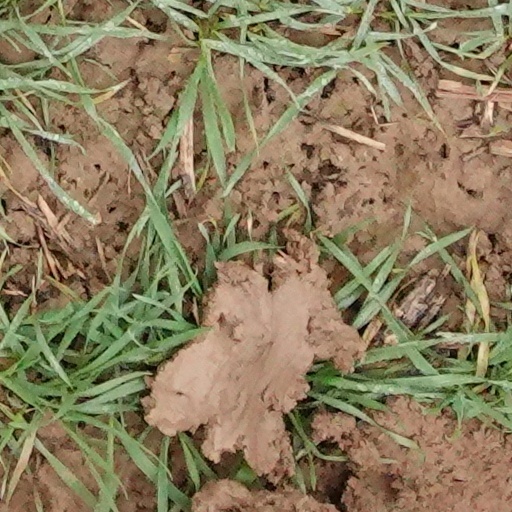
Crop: wheat